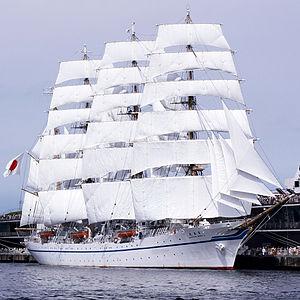
Le Nippon Maru II a été construit en 1984 sur le chantier naval Sumitomo Heavy Industries, Ltd. au Japon.